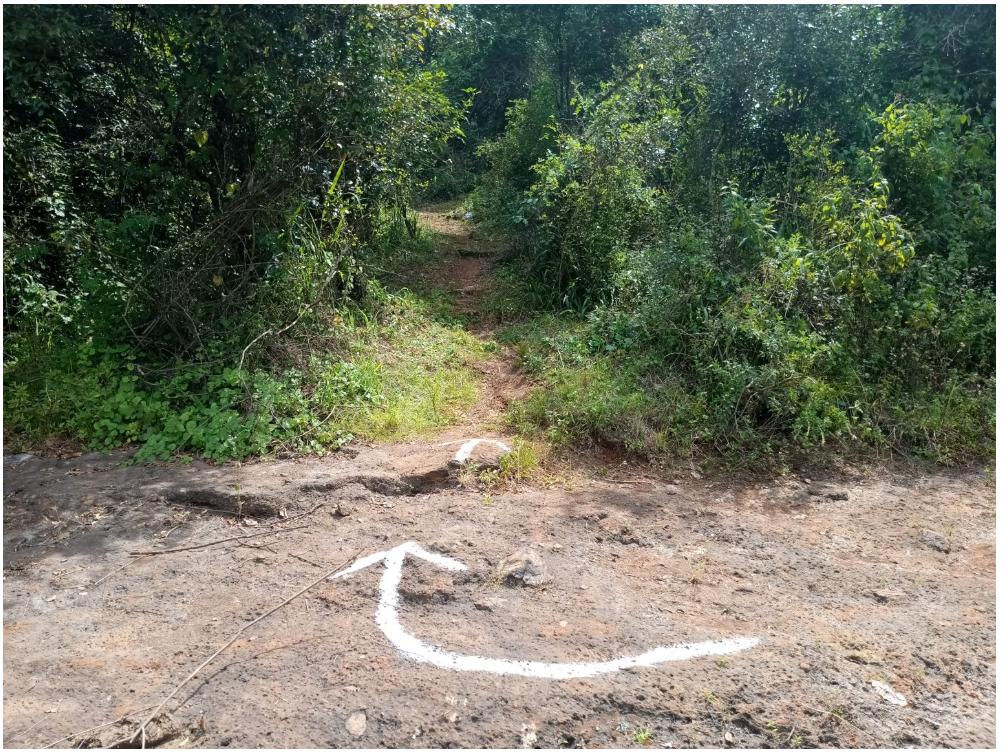
Eneo la msitu, mahali paliposhamiri miti mikubwa yenye majani mapana na uoto wa asili, majani yenye kijani kibichi huku kukiwa katikati na barabara ndogo ya vumbi inayopita katikati ya msitu huo uliojaa vichaka vidogovidogo na nyasi.